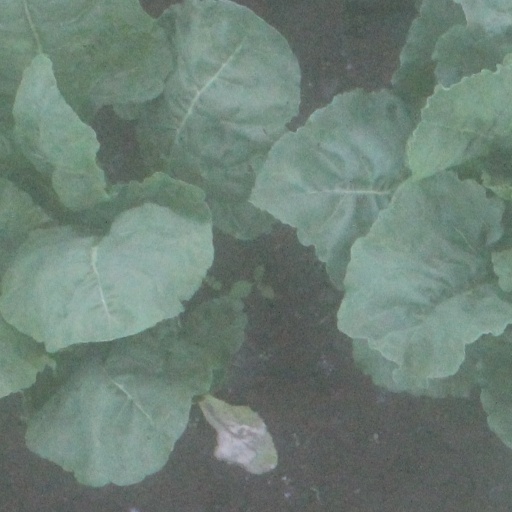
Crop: sugar beet